The Strength and Agility of Insects

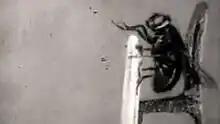
Screenshot from the film

The Strength and Agility of Insects is a 1911 British short silent documentary film, directed by F. Percy Smith, featuring close-ups of houseflies and other insects secured and juggling various objects with their feet. The films in this series, which included "The Acrobatic Fly" (1910), "caused an absolute furore when they were first shown to the public," and, according to Jenny Hammerton of the BFI, Smith, whose stated intention "was of course to entertain the public, but also to demonstrate the strength and agility of those insects we might unthinkingly squash or swat when they settle on our lunch," "was forced to justify his methods in the press, guaranteeing that there was no trickery involved and certainly no cruelty."